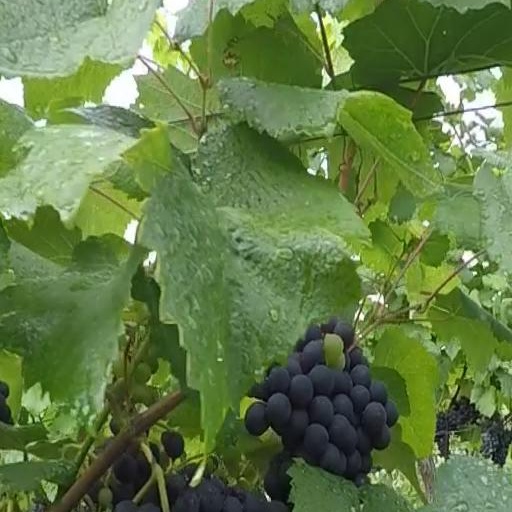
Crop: grape